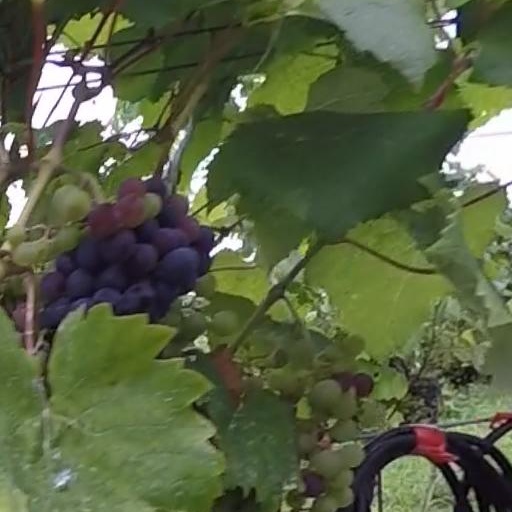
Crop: grape